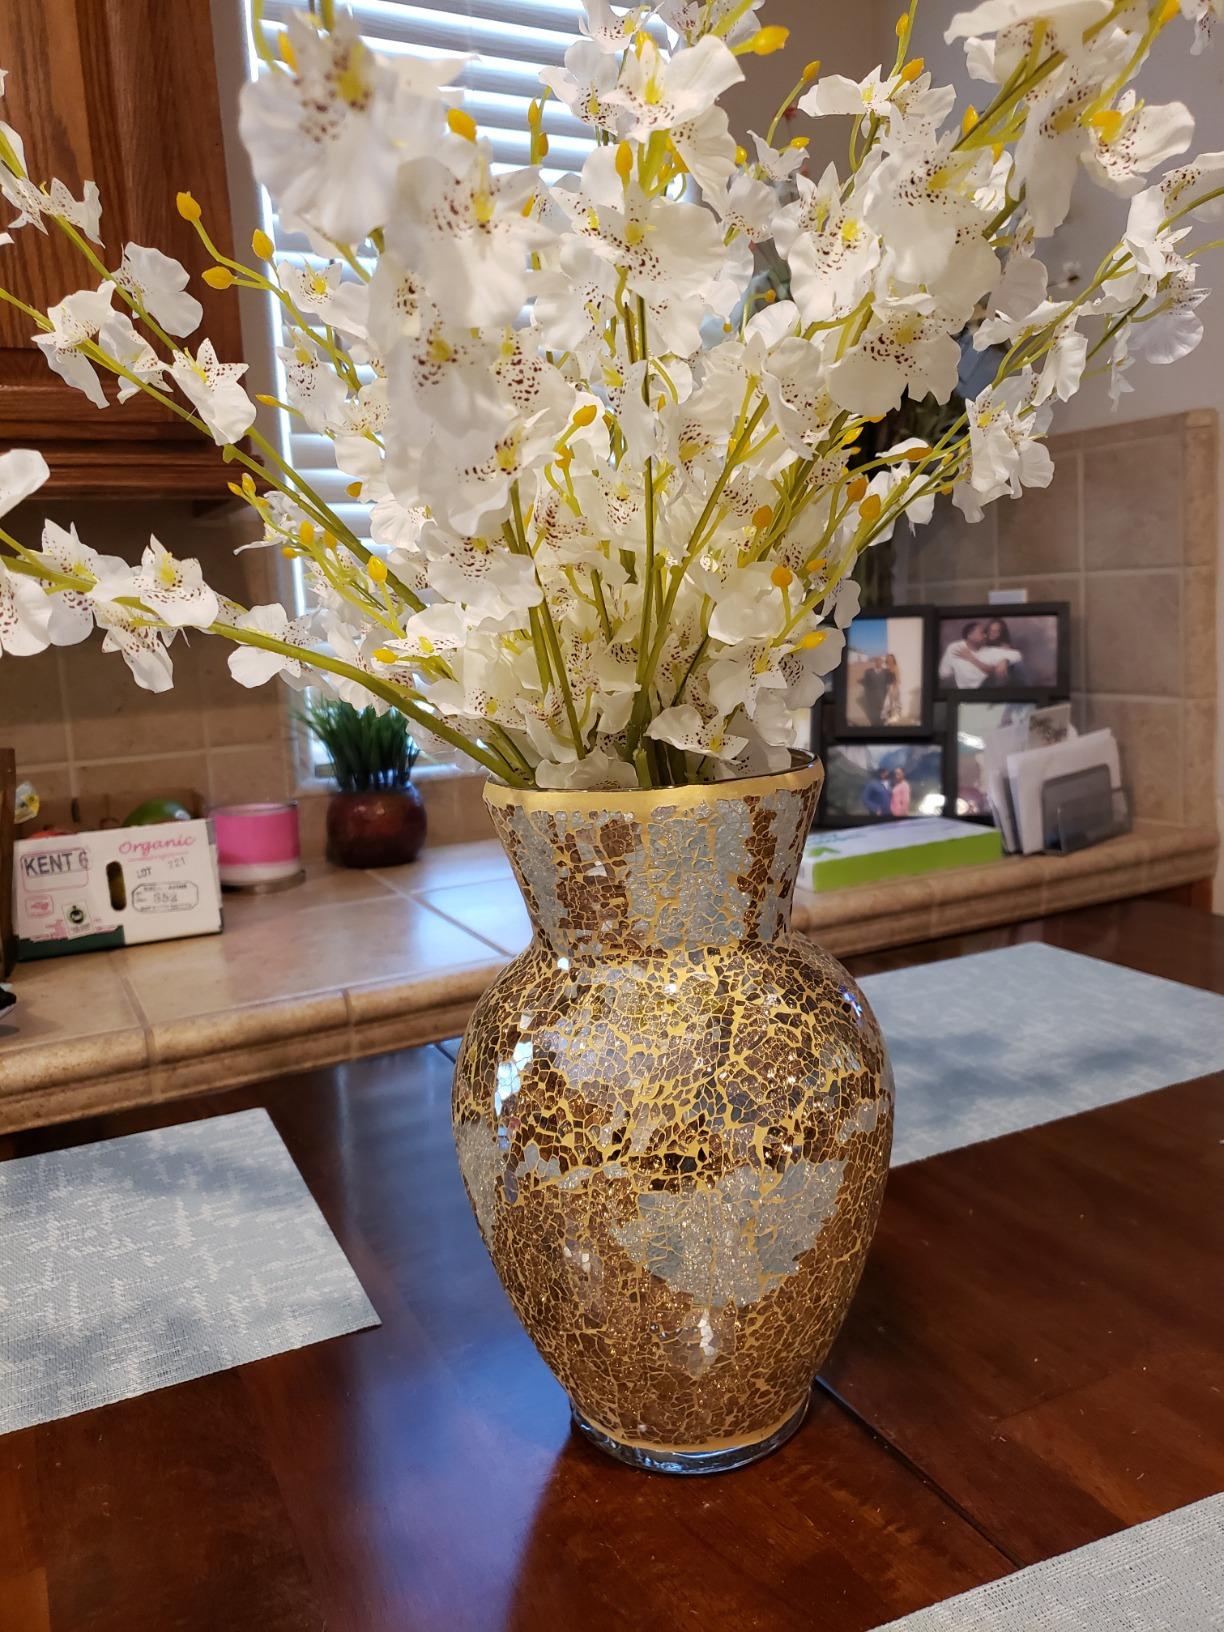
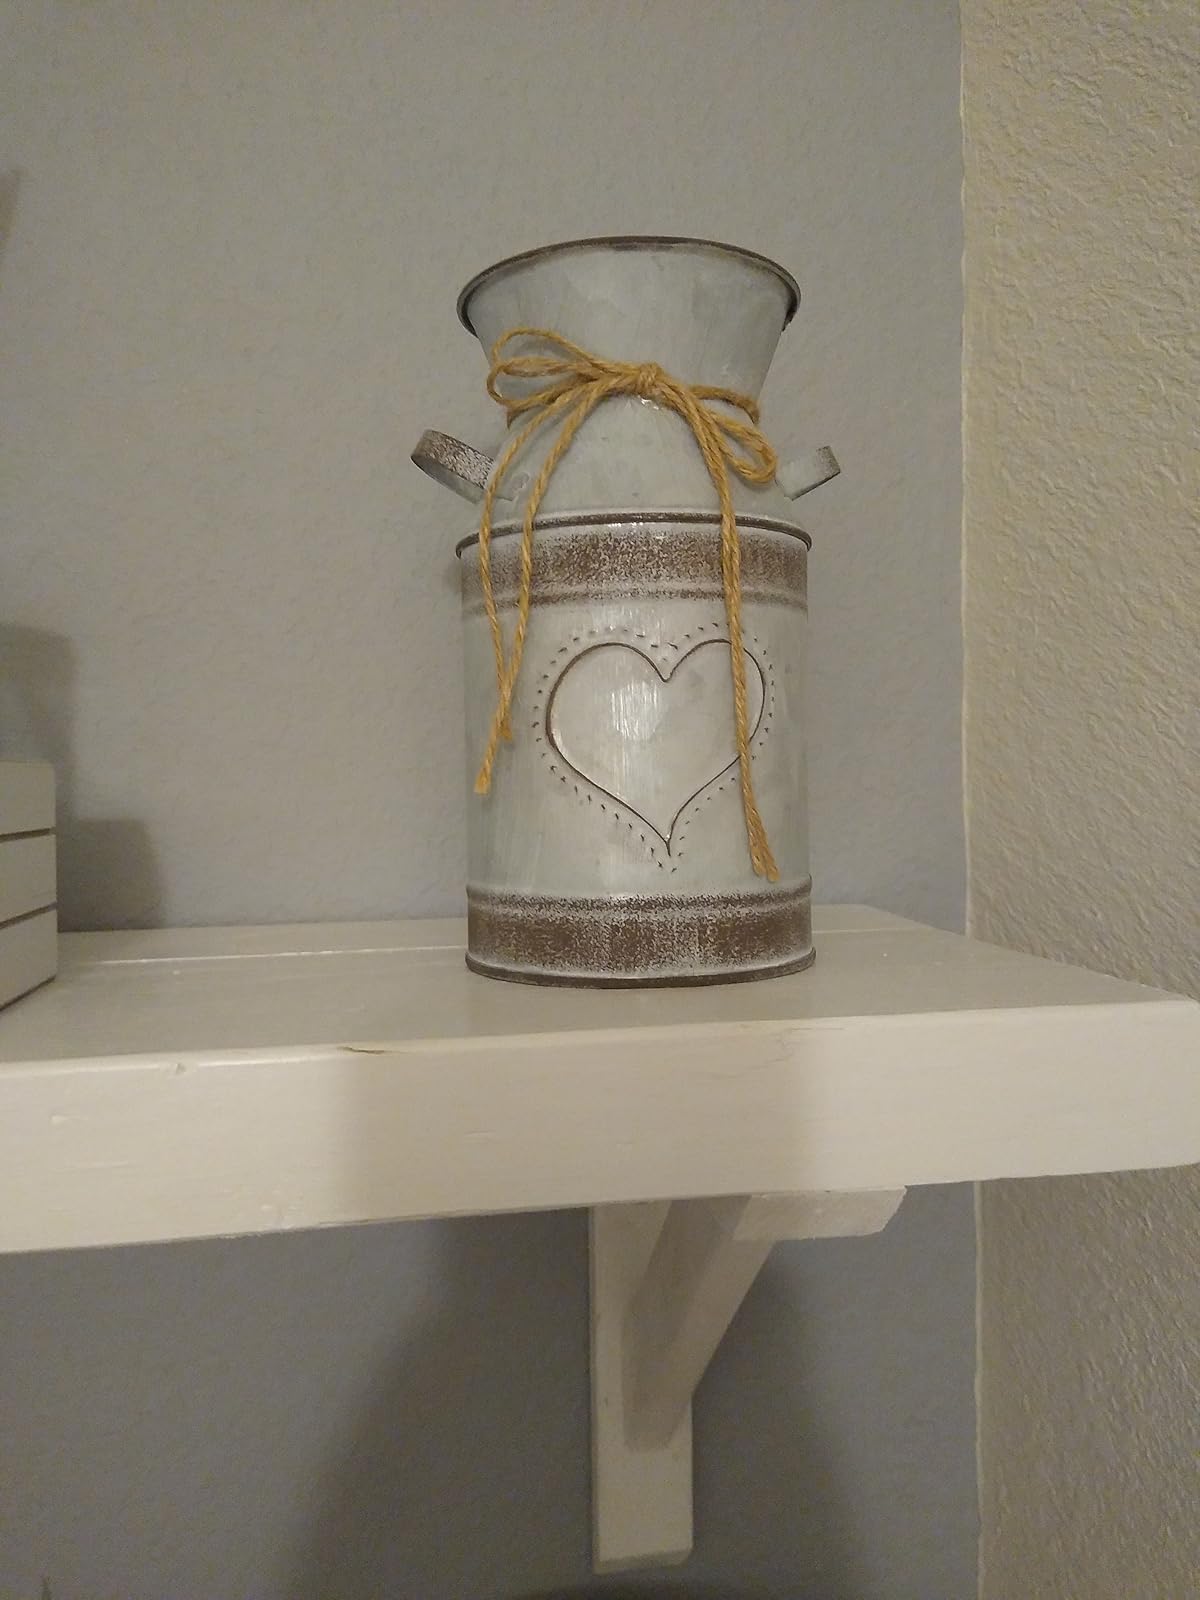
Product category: vase
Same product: no